Venezuelan Declaration of Independence

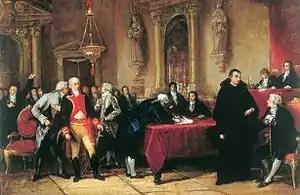
1876 study by Martín Tovar y Tovar depicting the signing of the declaration.

The Venezuelan Declaration of Independence is a document drafted and adopted by Venezuela on July 5, 1811, through which Venezuelans made the decision to separate from the Spanish Crown in order to establish a new nation based on the premises of equality of individuals, abolition of censorship and dedication to freedom of expression. These principles were enshrined as a constitutional principle for the new nation and were radically opposed to the political, cultural, and social practices that had existed during three hundred years of colonization.